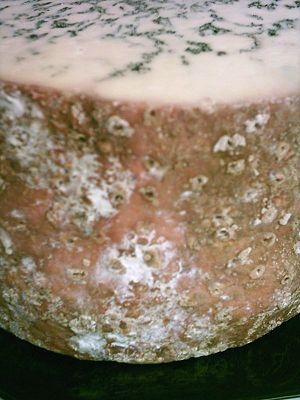
Le Stilton Cheese est un fromage anglais. Il existe deux sortes de Stilton, le Stilton bleu et le Stilton blanc.